John William Mackay

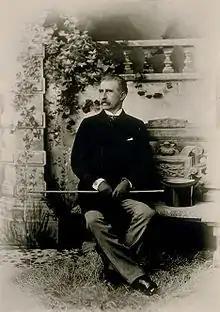
John William Mackay

John William Mackay was born in Dublin to a working-class family. They had a dirt floor hovel shared with a pig. In 1840, the family emigrated to the notorious Five Points slum in lower Manhattan; his father died soon after. As a boy Mackay hawked newspapers such as the "New York Herald", and later apprenticed at William H. Webb Shipyard to support his mother and sister.